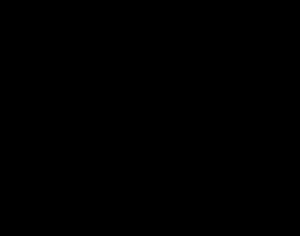
Nitril / Nomenklatur
Strukturen af Citalopram - en nitril
En nitril er en organisk kemisk forbindelse, som indeholder den funktionelle gruppe nitrilgruppen. Nitrilgruppen består af et kvælstof- og et kulstofatom, som er bundet sammen med en tripelbinding. Nitrilgruppen henregnes til gruppen af syrederivater, og kan nemt oxideres til en carboxylsyregruppe.